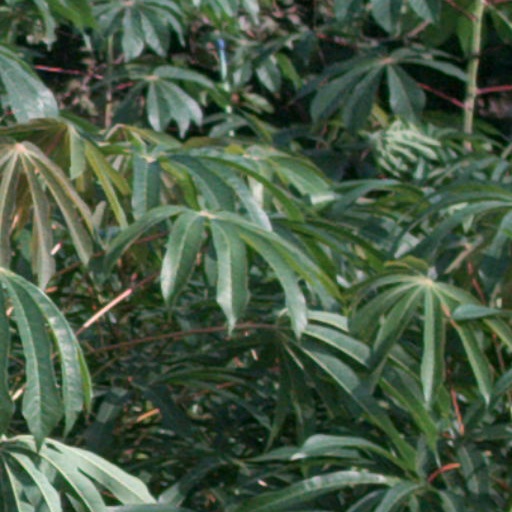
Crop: cassava